Victoria Cross for Australia

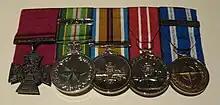
A row of five medals with the Victoria Cross on the left; the other four medals are circular with multicoloured ribbons.

The Victoria Cross for Australia is identical to the original design. It is a "cross pattée 41 millimetres high, 36 millimetres wide. The arms of the Cross have raised edges. The obverse bears a Crowned Lion standing on the Royal Crown with the words 'FOR VALOUR' inscribed on a semi-circular scroll below the Crown. The reverse bears raised edges on the arms of the cross and the date of the act for which the Cross is awarded is engraved within the circle in the centre. The inscription was originally to have been , until it was changed on the recommendation of Queen Victoria, who thought some might erroneously consider that only the recipients of the Victoria Cross were brave in battle. The decoration, suspension bar, and link weigh about 27 grams (0.87 troy ounces).